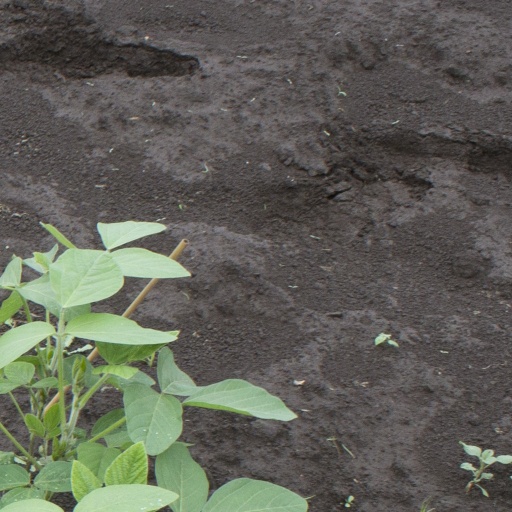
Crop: soybean